Phú Yên province

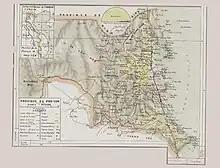
Map of Phu Yen province in 1909

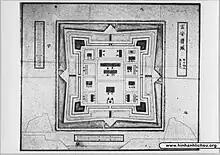
Drawing of Phú Yên citadel in the Nguyễn dynasty

They are further subdivided into eight commune-level towns (or townlets), 88 communes, and 16 wards.